Engine Company No. 1 and No. 30

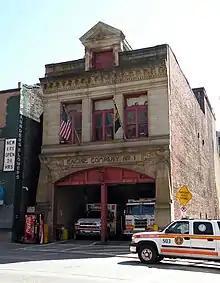
Engine Company No. 1

Engine Company No. 1 and Engine Company No. 30 are historic structures located in Pittsburgh, Pennsylvania. No. 1 is located at 344 Boulevard of the Allies in downtown Pittsburgh while No. 30 is located directly behind it, on the other side of the building, at 341 First Avenue. Built around 1900 by architect William Y. Brady, the Boulevard of the Allies facade is Beaux Arts and Classical in design, and the First Avenue facade mixes Romanesque and Classical styles. Both were added to the List of City of Pittsburgh historic designations (together, as a single listing) on March 17, 1993.